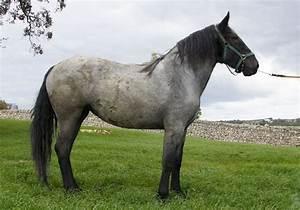
horse